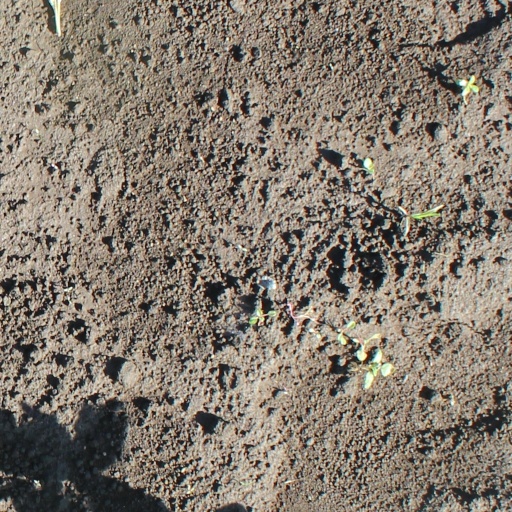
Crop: soybean